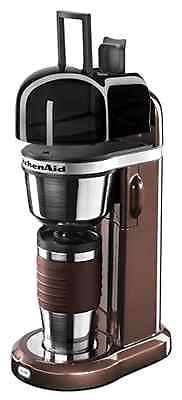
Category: coffee maker